Gauntlet Dark Legacy

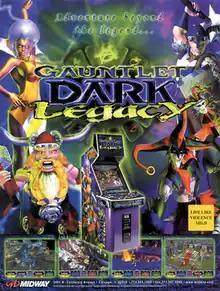
Arcade flyer

Gauntlet Dark Legacy is an arcade video game released in 2000. It is the seventh title in the "Gauntlet" series, and is an expansion of the previous title in the series, "Gauntlet Legends". The expansion adds five new levels, and four new character classes: Dwarf, Knight, Jester, and Sorceress. It also adds a large number of secret characters, some of which can be unlocked in the game, while others are only accessible by entering specific cheat codes.